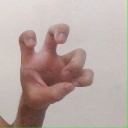
अक्षर: छ